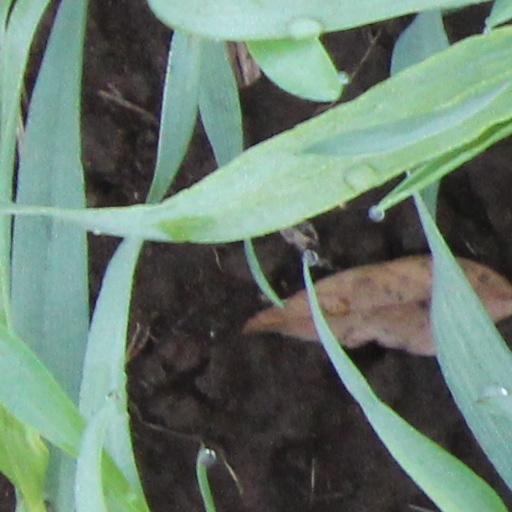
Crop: wheat